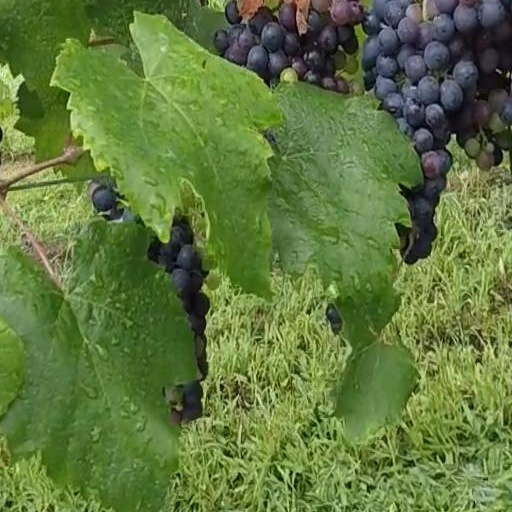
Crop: grape